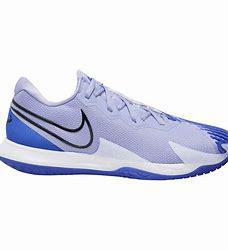
Brand: Nike
Model: Court Air Zoom Vapor Cage 4